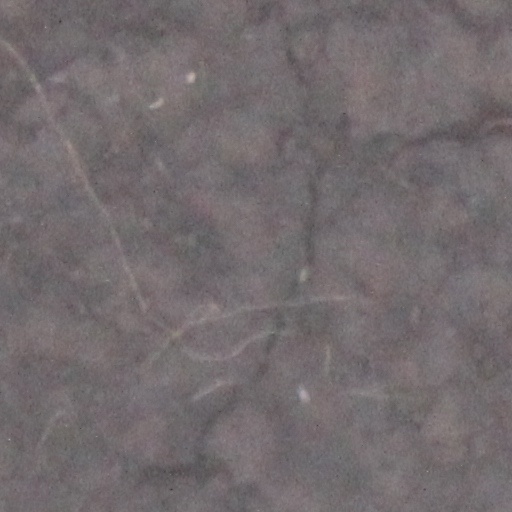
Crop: wheat